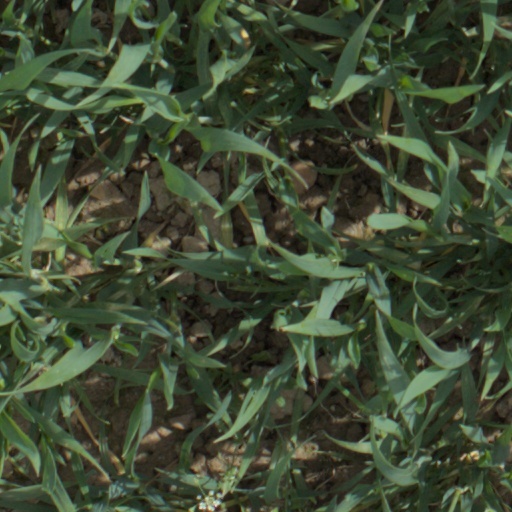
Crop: wheat